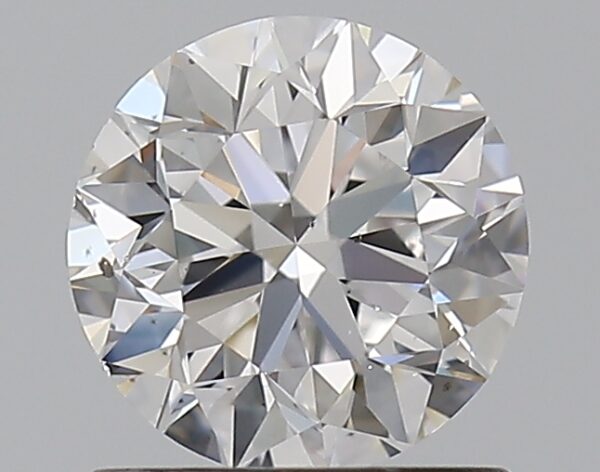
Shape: round
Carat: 0.9
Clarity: SI1
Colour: D
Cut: VG
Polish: EX
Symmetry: VG
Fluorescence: F
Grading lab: GIA
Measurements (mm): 6.02 x 6.06 x 3.87